Eid al-Fitr

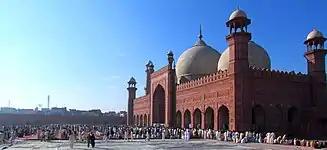
Eid prayers at Badshahi Mosque, in Lahore, Pakistan

In Cape Town, hundreds of Muslims—each with something to share with others at the time of the breaking of the fast—gather at Green Point in the evening of the last day of Ramadan for the sighting of the moon. The Maghrib (sunset) prayer is then performed in congregation and the formal moon-sighting results are announced thereafter.